New Bay

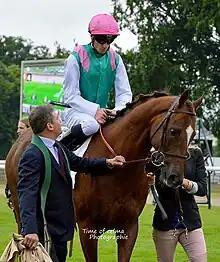
New bay au défilé du Prix du Jockey Club 2015

On his only appearance as a juvenile, New Bay contested a race over 1600 metres on the Polytrack surface at Chantilly on 25 November. Ridden by Maxime Guyon he started the 6/5 favourite and finished well but was beaten two lengths into second by the Freddy Head-trained Urjuwaan.